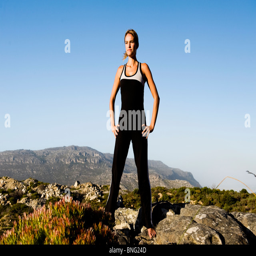
young woman practicing yoga on the top of a mountain